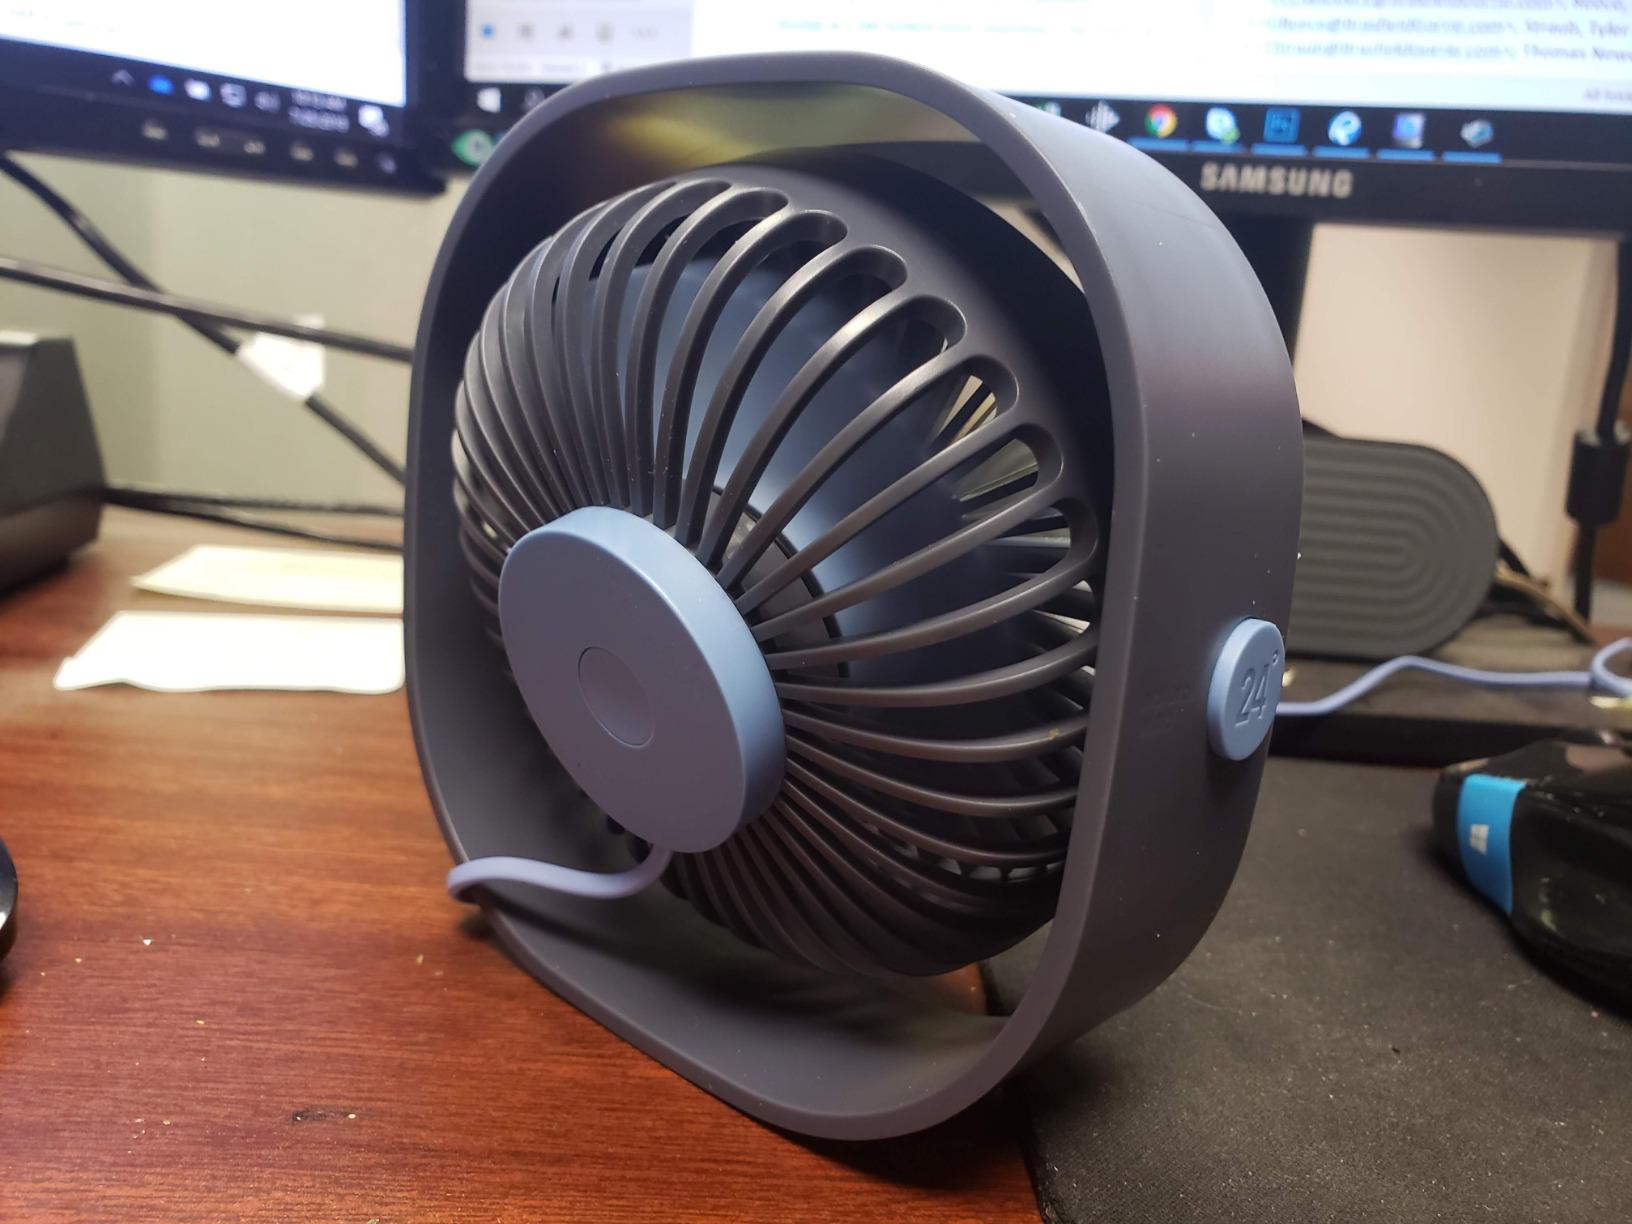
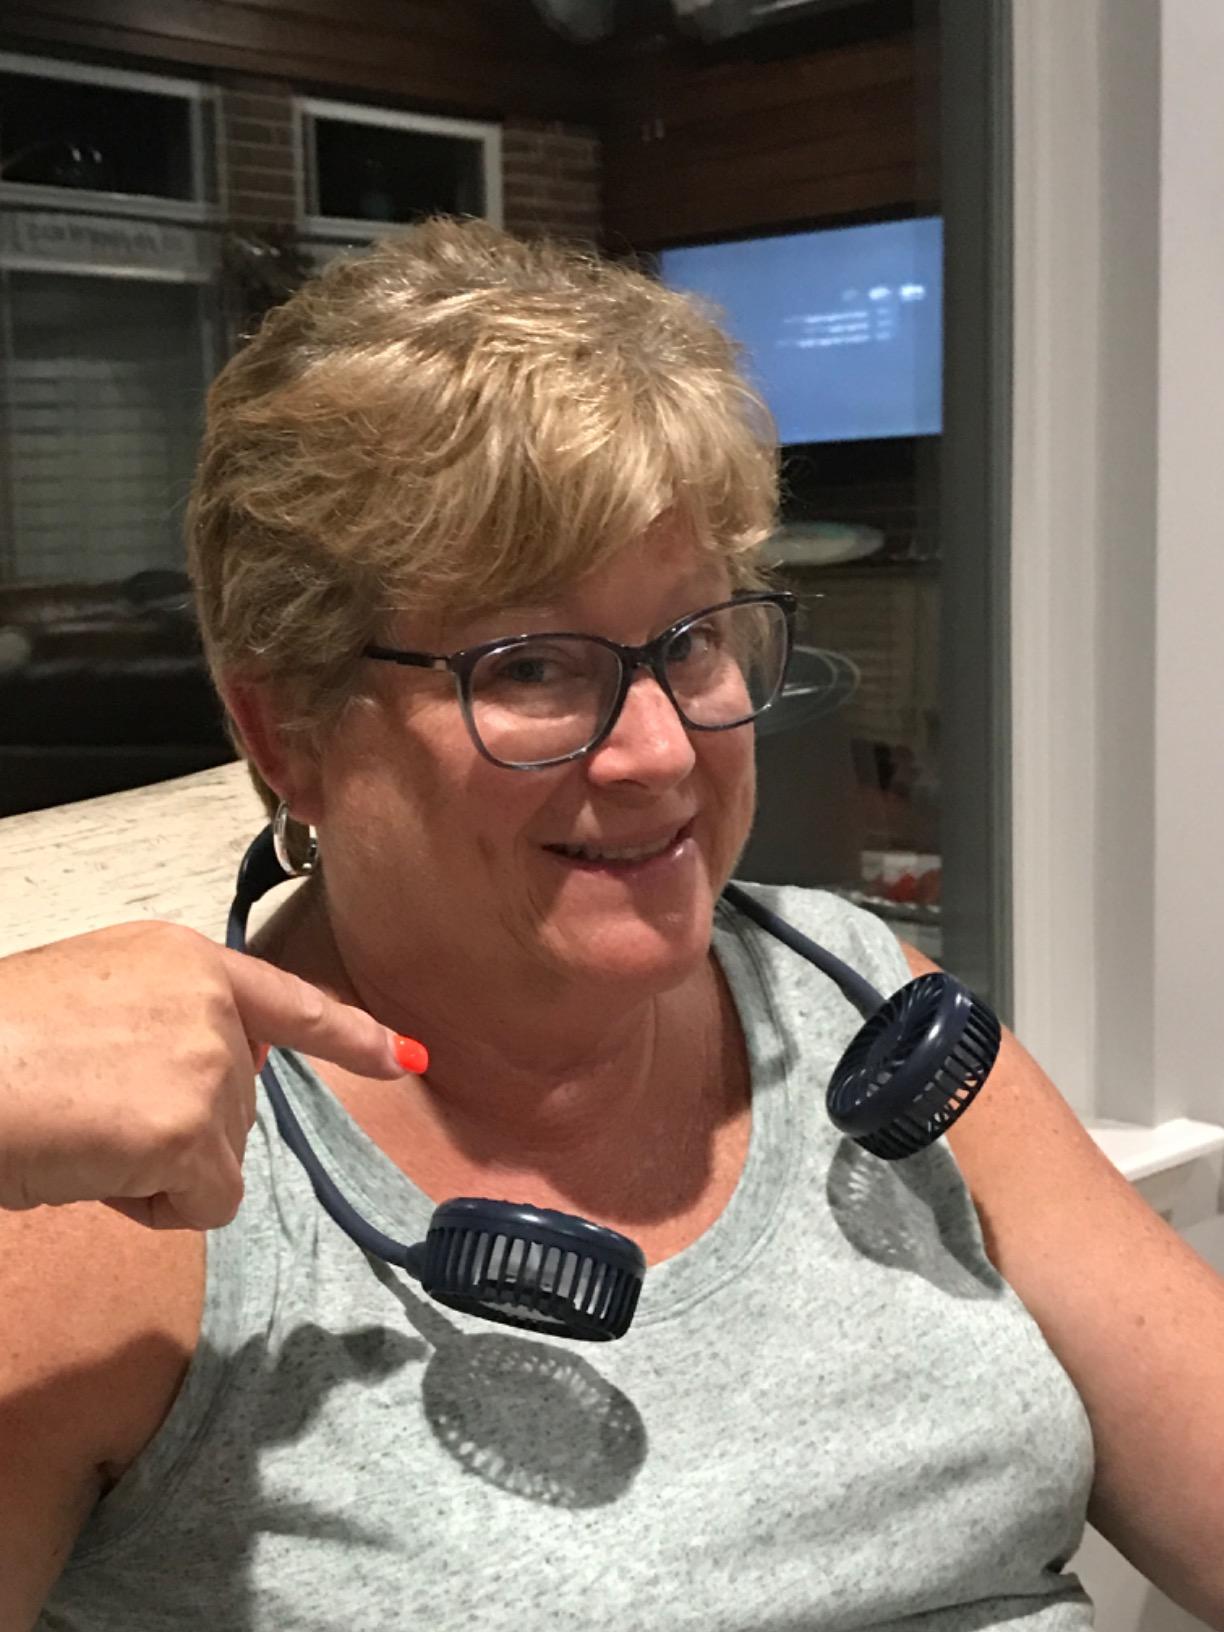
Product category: fan
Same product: no